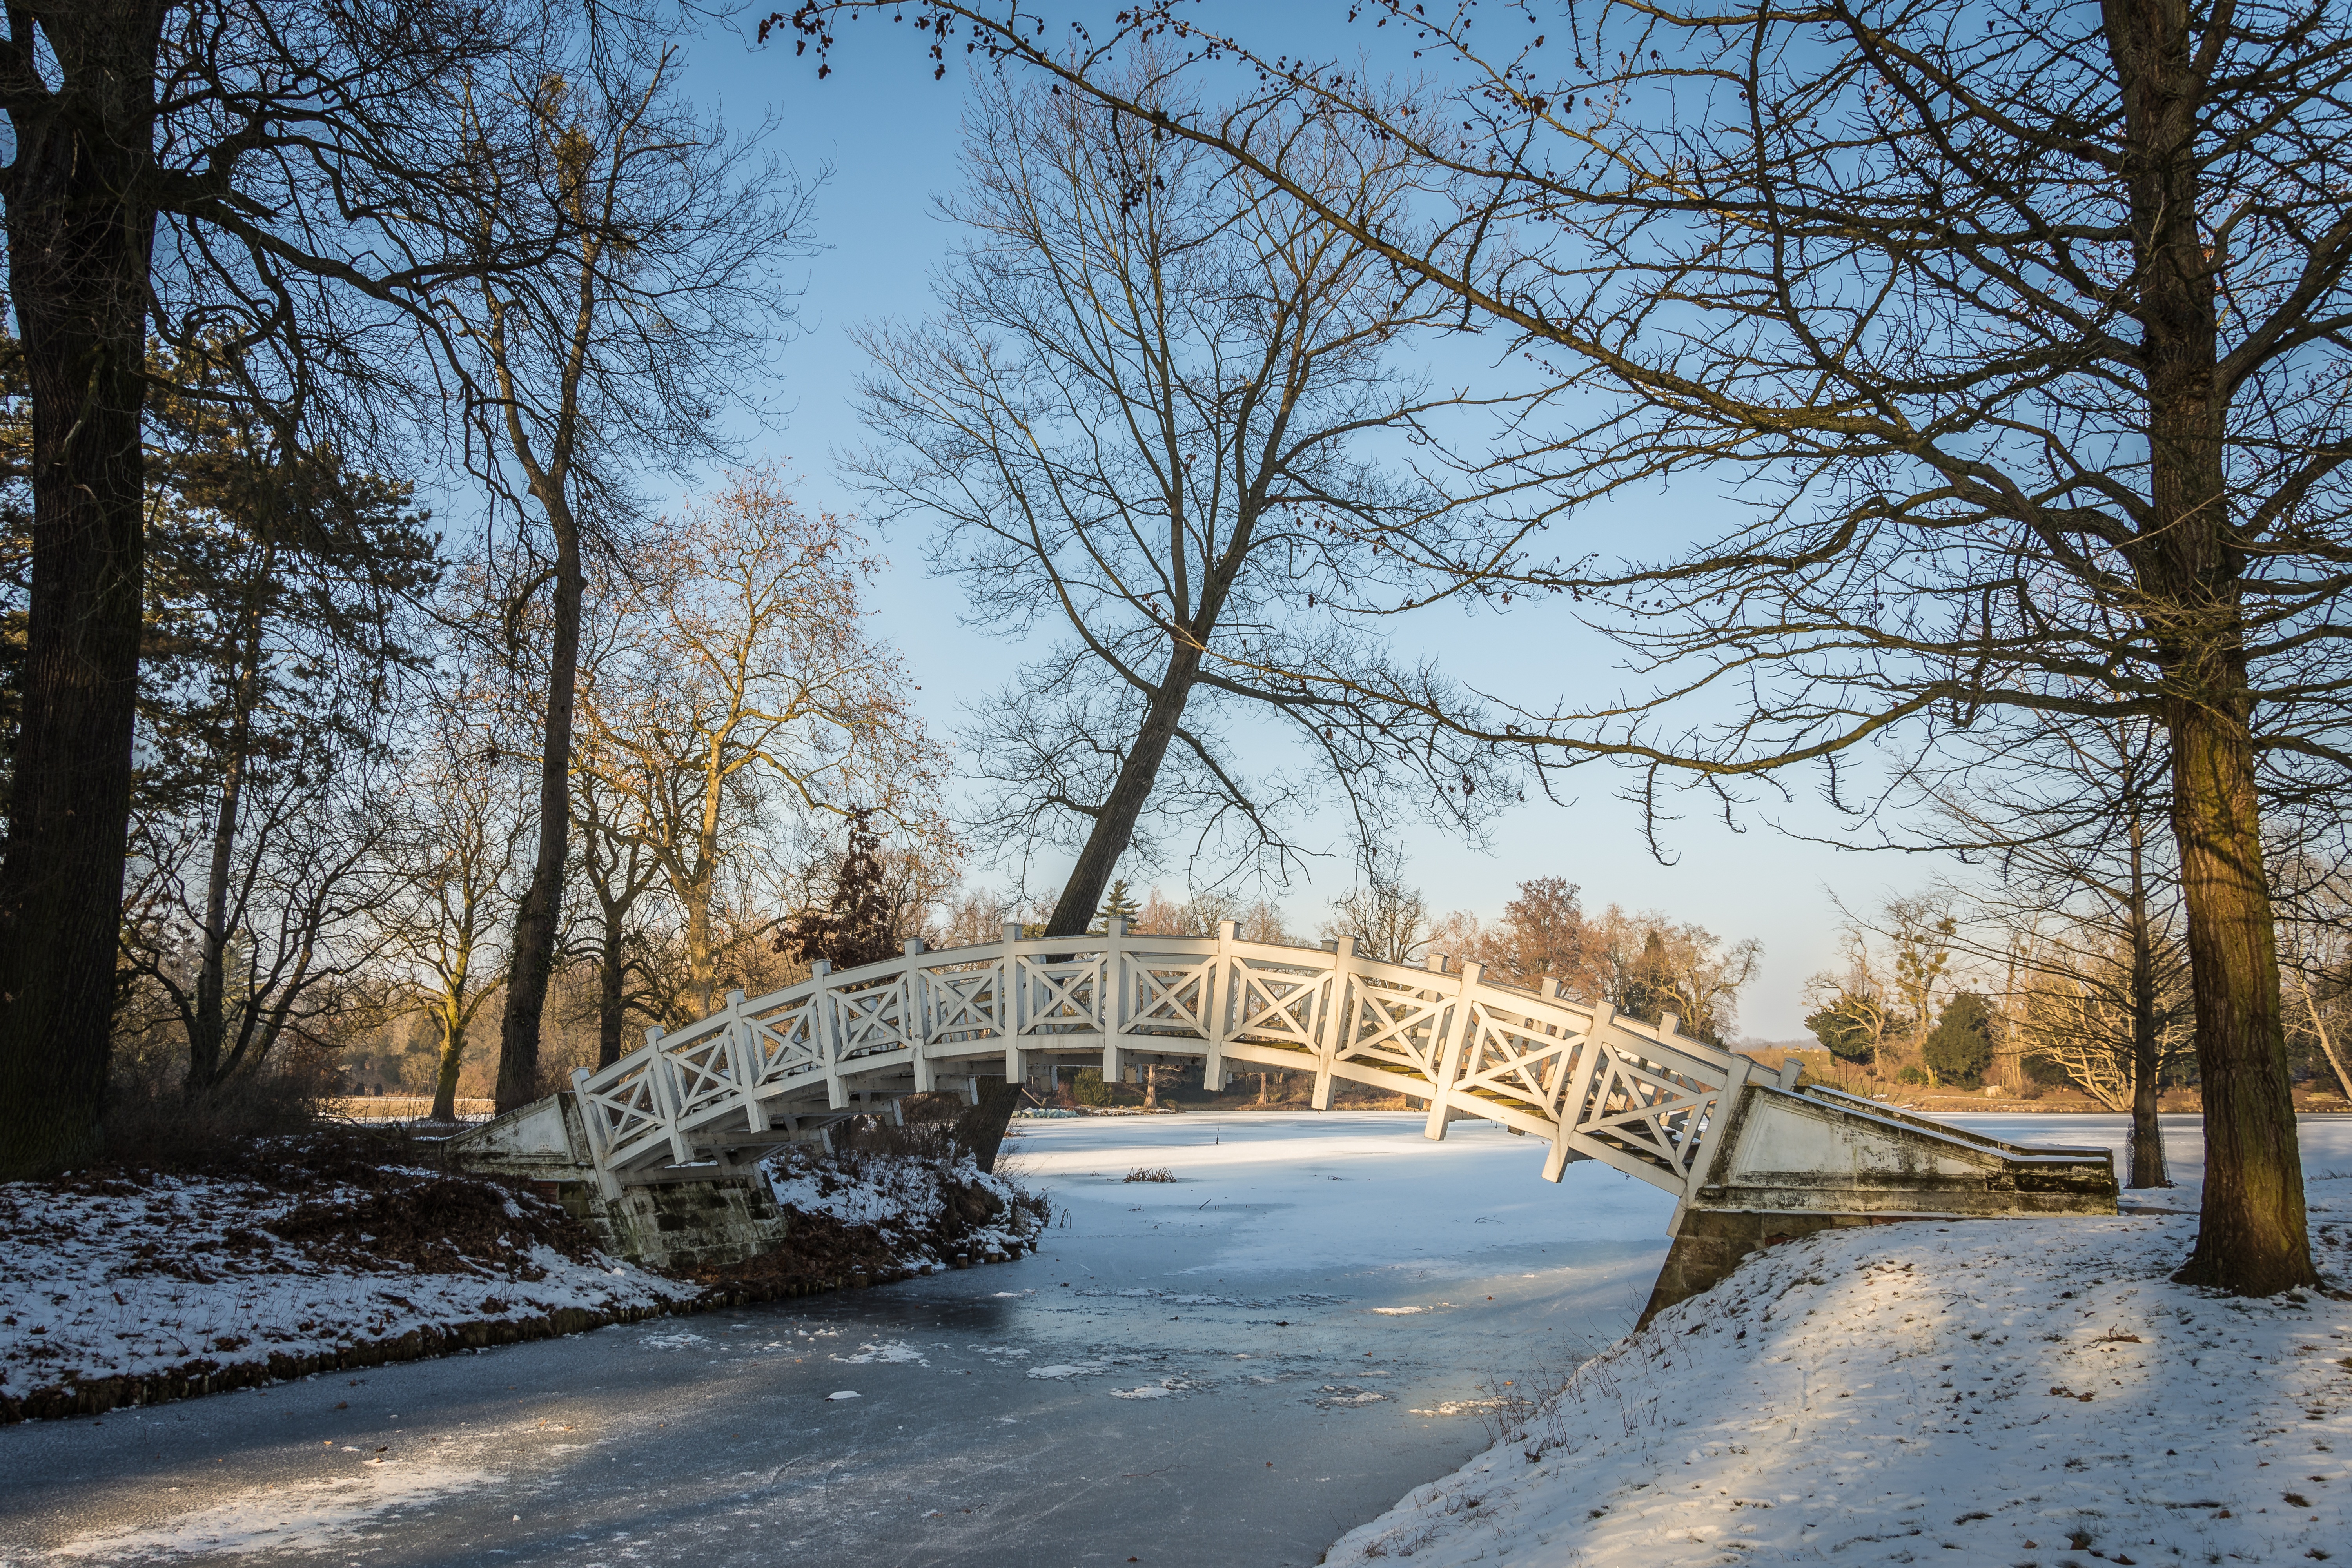
landscape, tree, nature, snow, cold, winter, bridge, morning, lake, frost, autumn, park, weather, romantic, frozen, season, trees, channel, bach, frosty, wintry, freezing, winter mood, park w rlitz